Fort Myers, Florida

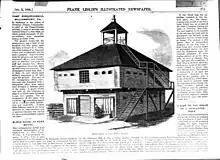
Blockhouse at Fort Myers

During the Second Seminole War, between 1835 and 1842, the U.S. Army operated Fort Dulaney at Punta Rassa, at the mouth of the Caloosahatchee River. When a hurricane destroyed Fort Dulaney in October 1841, army operations were moved up the Caloosahatchee River to a site named Fort Harvie. Fort Harvie was abandoned in 1842, as the Second Seminole War wound down. After the Paynes Creek incident in 1849, the Army returned to the Caloosahatchee River in 1850.